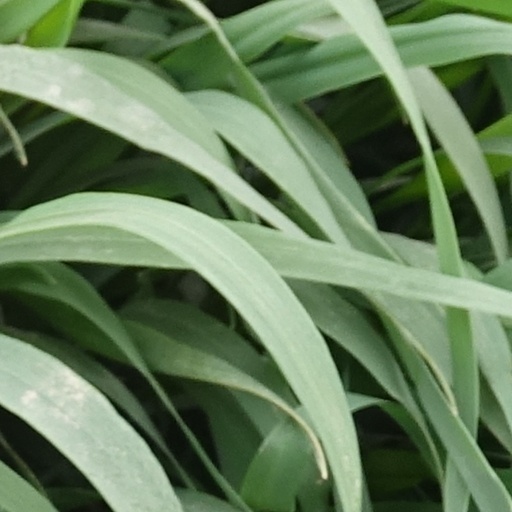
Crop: wheat